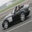
Label: automobile